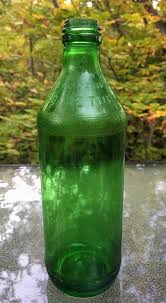
Waste category: glass